Freedom of the City

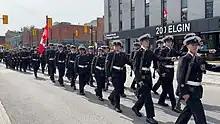
Ship's company of HMCS "Carleton" exercising Freedom of the City of Ottawa

York has a long history of freemen dating back to the Anglo-Saxon period, with records dating back to 1272. Freemen may claim their rights through patronage (as far back as their great-great-grandparent, there are records of women being admitted in York in medieval times, a right forgotten for a time until the late 1970s when the gild carried out research and rediscovered it) or apprenticeship. Once sworn in, freemen can join the Gild (archaic spelling used) of Freemen who continue to take an interest in the affairs of the city. New admissions are made every year (usually October) following an admission ceremony with the Lord Mayor at the Guildhall. Prince Andrew, Duke of York was given the honour in 1986, but a councillors' vote stripped him of the title after allegations of sexual abuse became public.